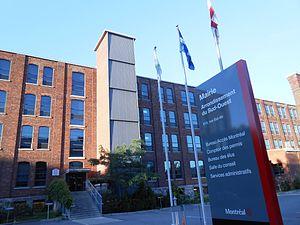
Mairie de l'arrondissement du Sud-Ouest, 815, rue Bel-Air, Montréal
Le Sud-Ouest est un arrondissement de Montréal, adjacent au sud-ouest du centre-ville de Montréal, d'où son nom.